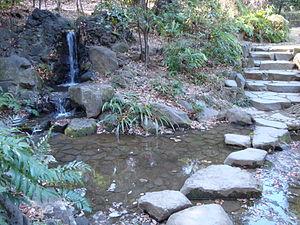
Le parc Kansen-en est un jardin japonais situé dans l'arrondissement de Shinjuku à Tokyo. Il couvre une superficie d'environ 14 000 m².